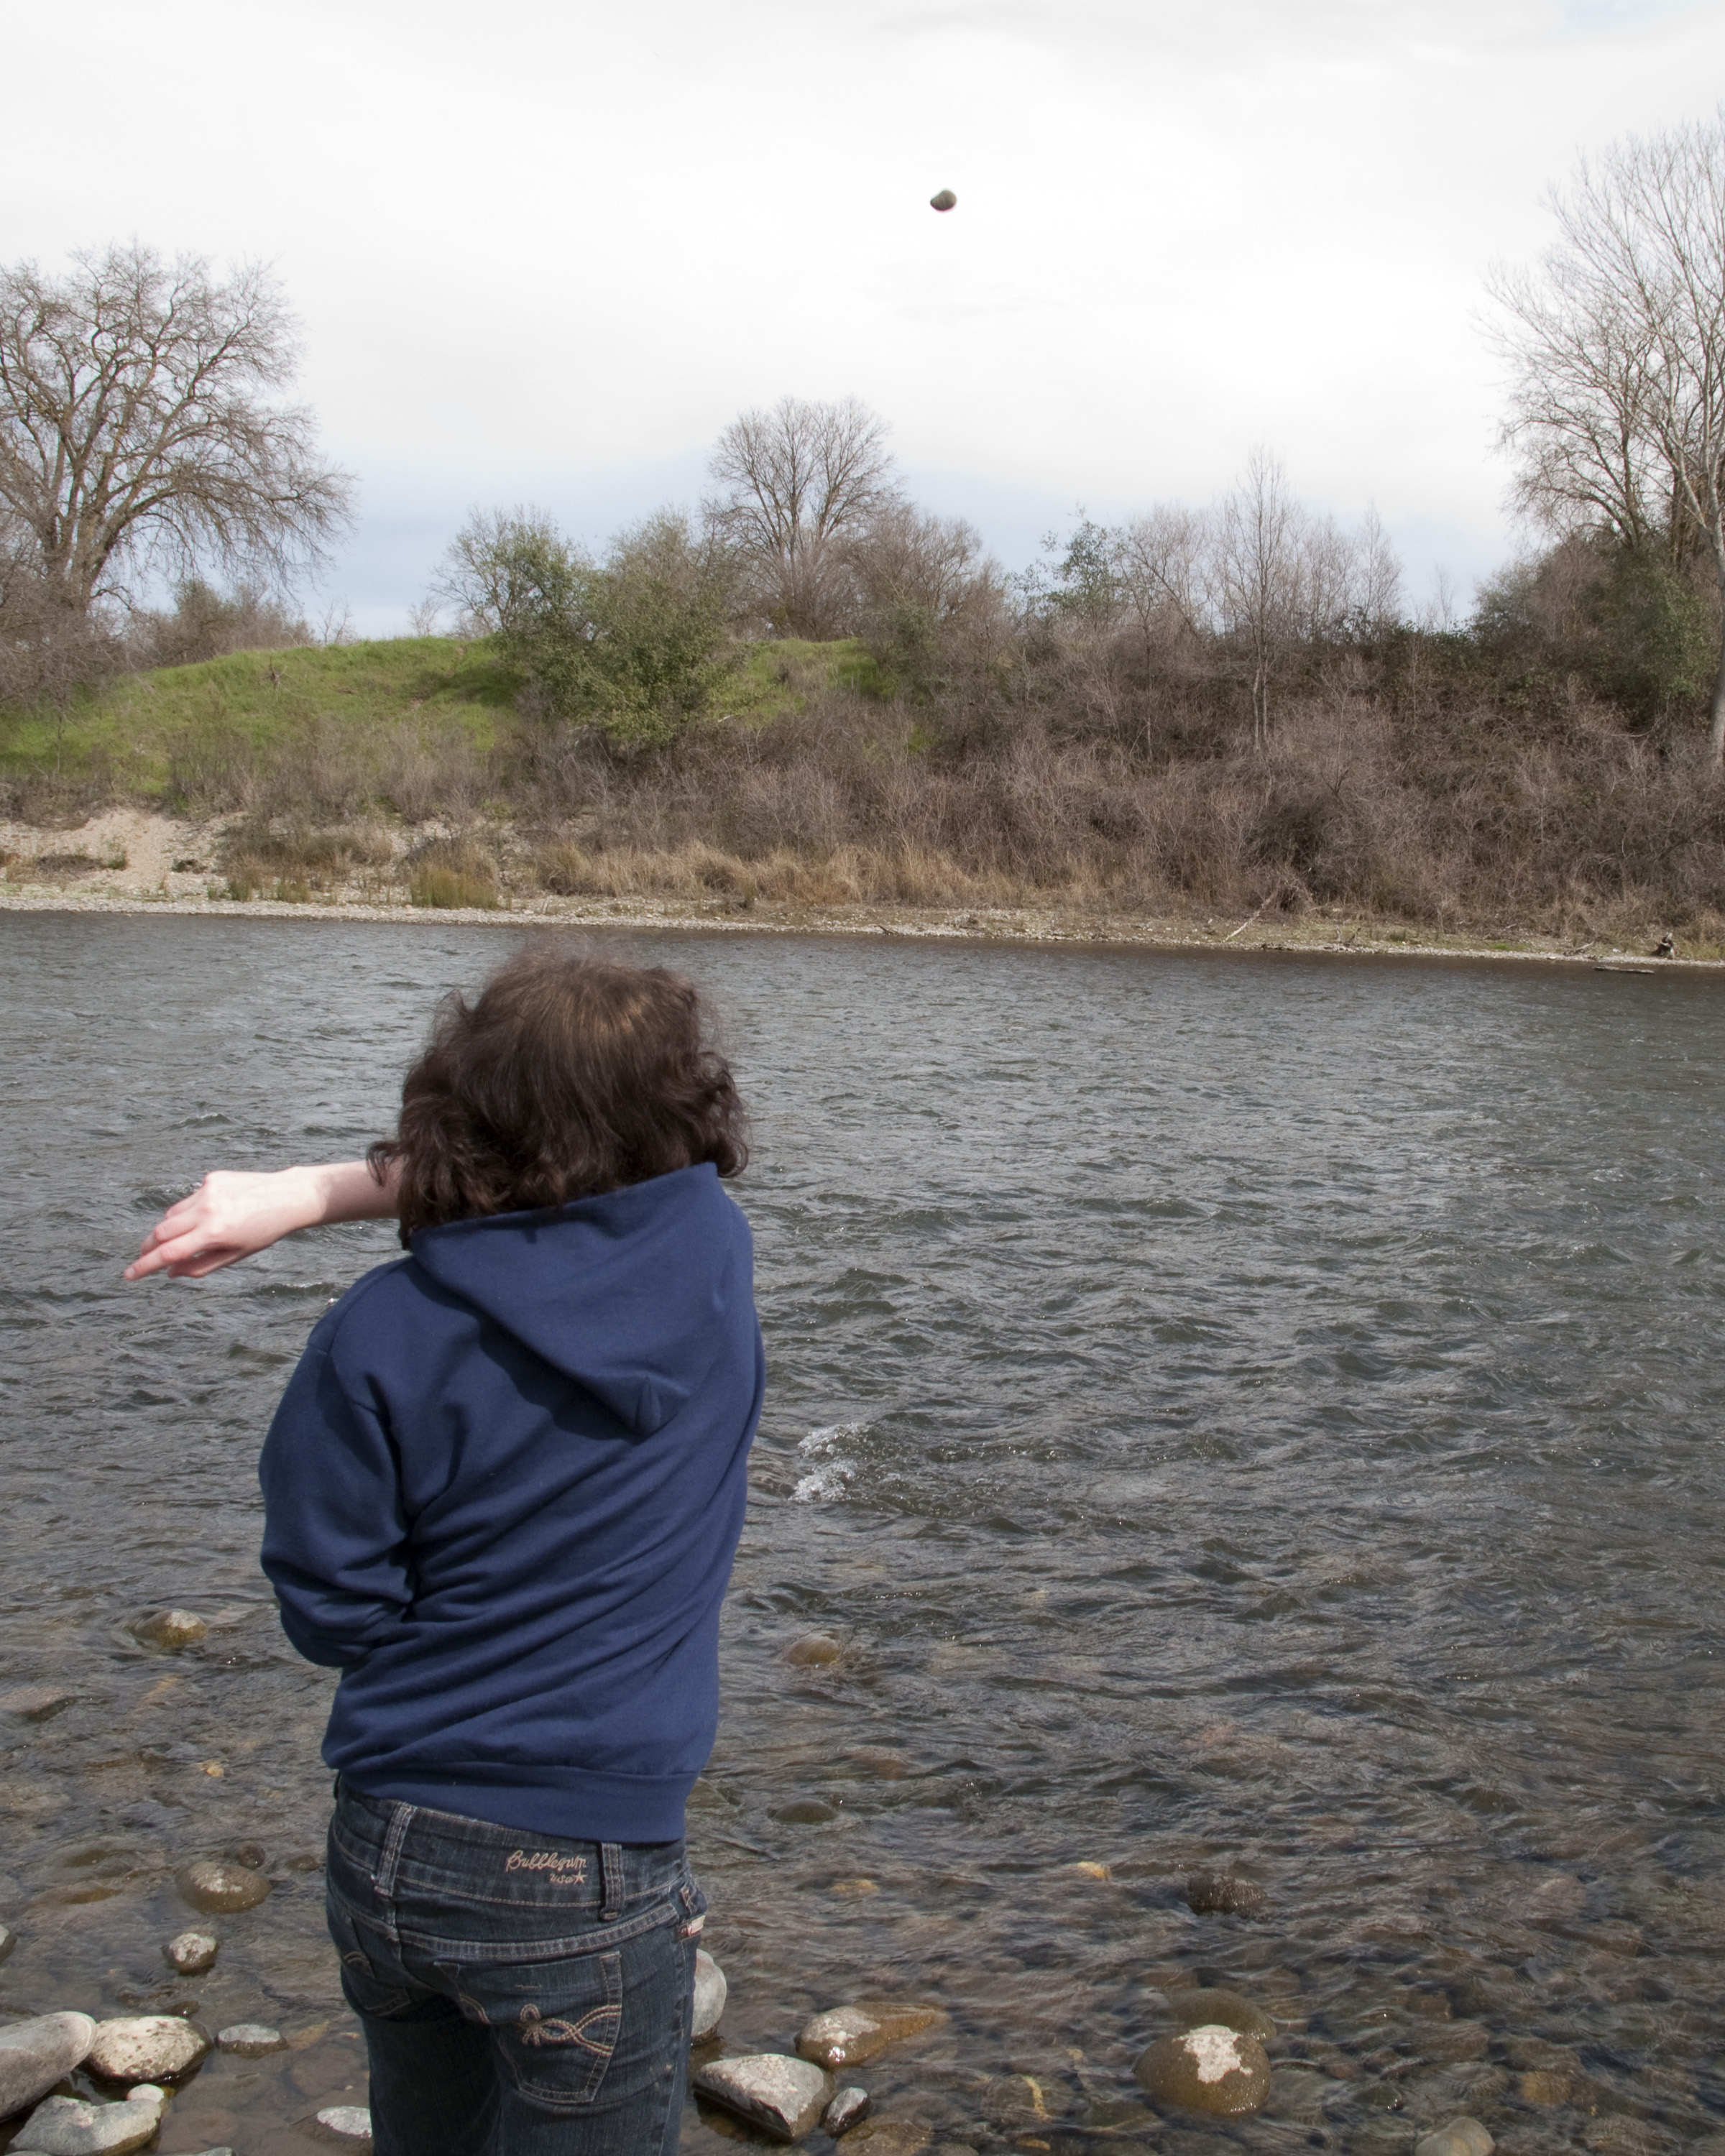
water, rock, lake, river, fishing, saturday, evolution, americanriver, sacramento, rioamerica, recreational fishing